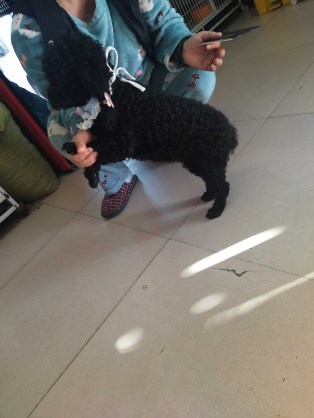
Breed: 7449-n000128-teddy